B.P.R.D.: Hollow Earth and Other Stories

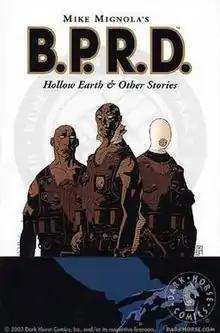
Trade Paperback Cover

B.P.R.D.: Hollow Earth & Other Stories is the first trade paperback collection in the "Bureau for Paranormal Research and Defense" (B.P.R.D.) series.